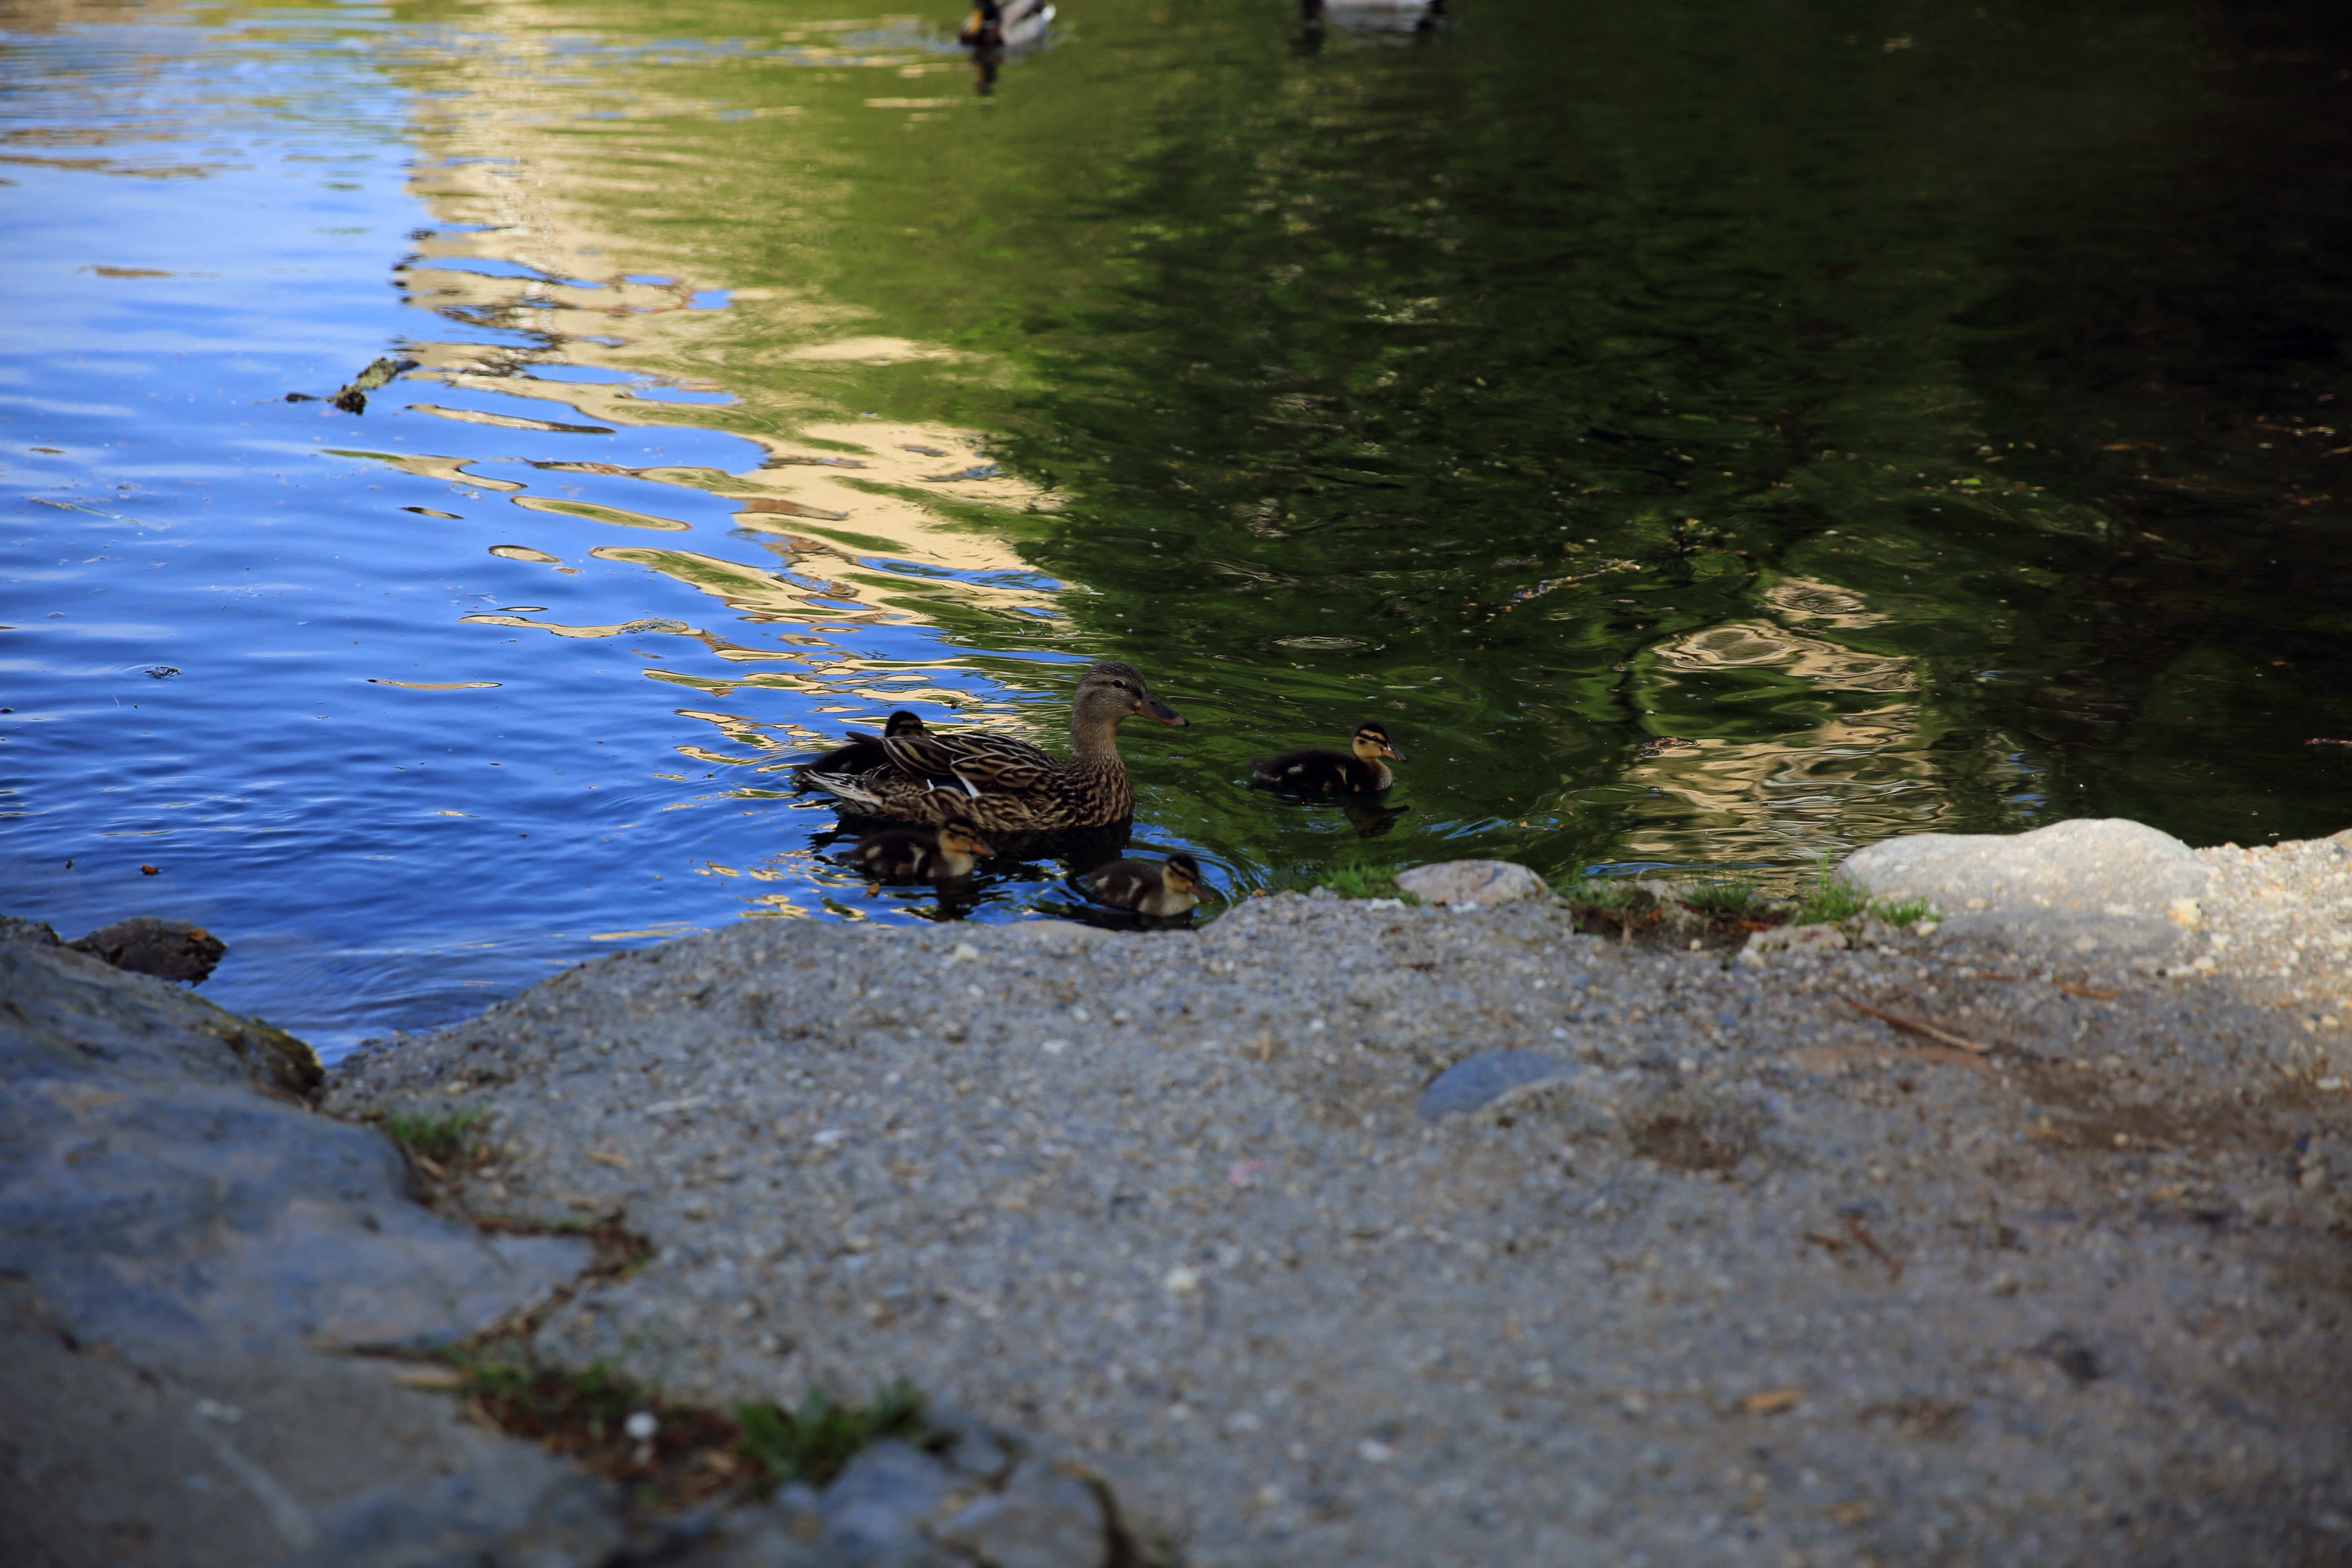
water, nature, wilderness, bird, leaf, lake, river, pond, france, wildlife, europe, stream, reflection, fauna, midi, duck, ducks, southfrance, hrault, gard, libert, larre, observation, oiseaux, canards, ente, palmipdes, colsverts, waterfowl, water bird, famille, ducks geese and swans